Bhuli, India

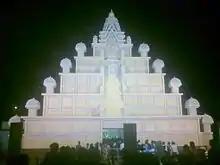
Bhuli 'B' Block Durga Mandap

Bhuli witnesses a religious harmony among all the religions, especially Hindus and Muslims. Interestingly, the tradition of celebrating Durga Puja, a Hindu festival, was started by Abdul Majid Khan, a Muslim by religion. Similarly, Muharram, a Muslim festival, was started by a Hindu- Sudhir Mukherjee. The reason behind this act was to prevent communal riots during the partition of India. Residents claim that Bhuli has never witnessed any communal problems since 1949.